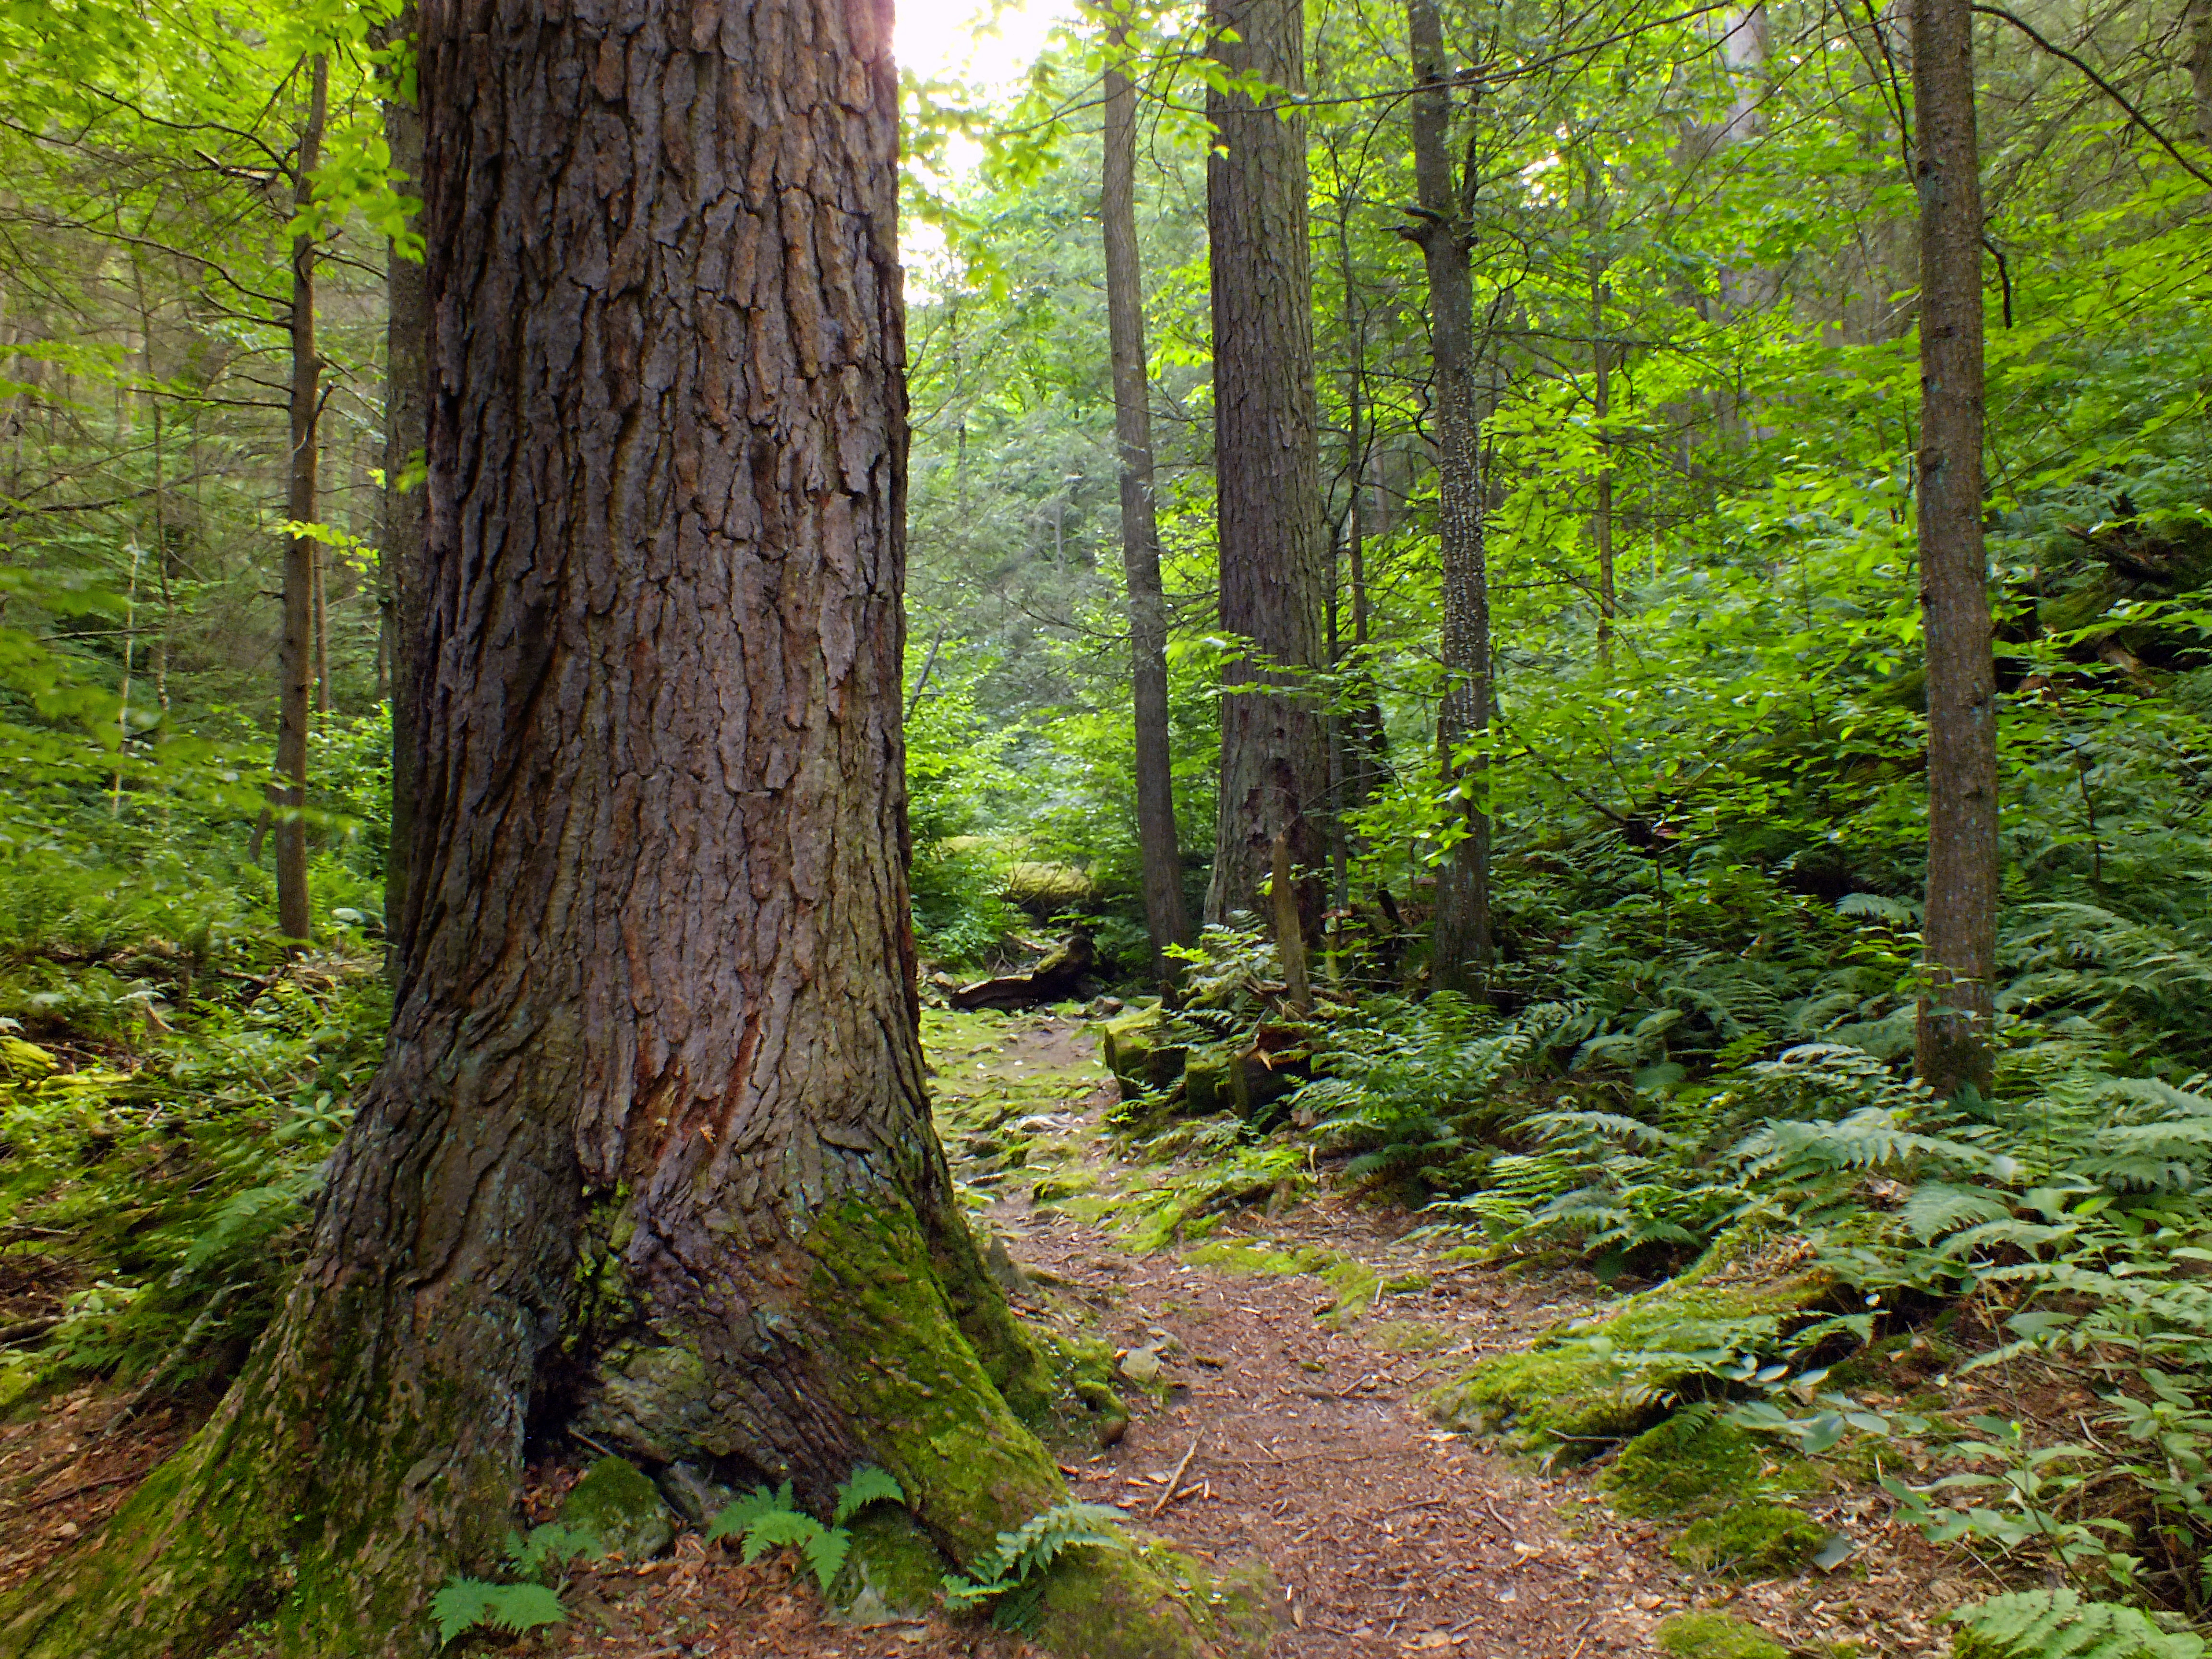
tree, nature, forest, wilderness, plant, hiking, trail, sunlight, leaf, trunk, summer, moss, jungle, autumn, plants, trees, creativecommons, spruce, vegetation, rainforest, deciduous, tsugacanadensis, lowlight, ferns, pennsylvania, oldgrowthforest, hemlock, easternhemlock, baldeaglestateforest, relictforest, snydercounty, grove, woodland, habitat, ecosystem, biome, old growth forest, natural environment, woody plant, temperate broadleaf and mixed forest, temperate coniferous forest